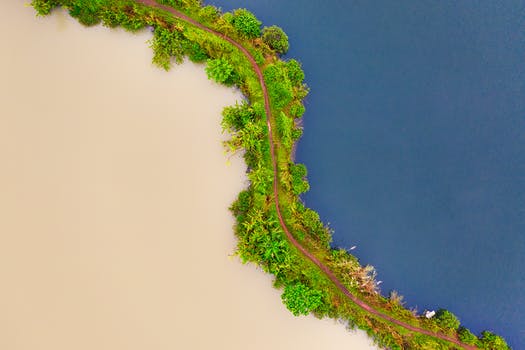
Label: No Watermark